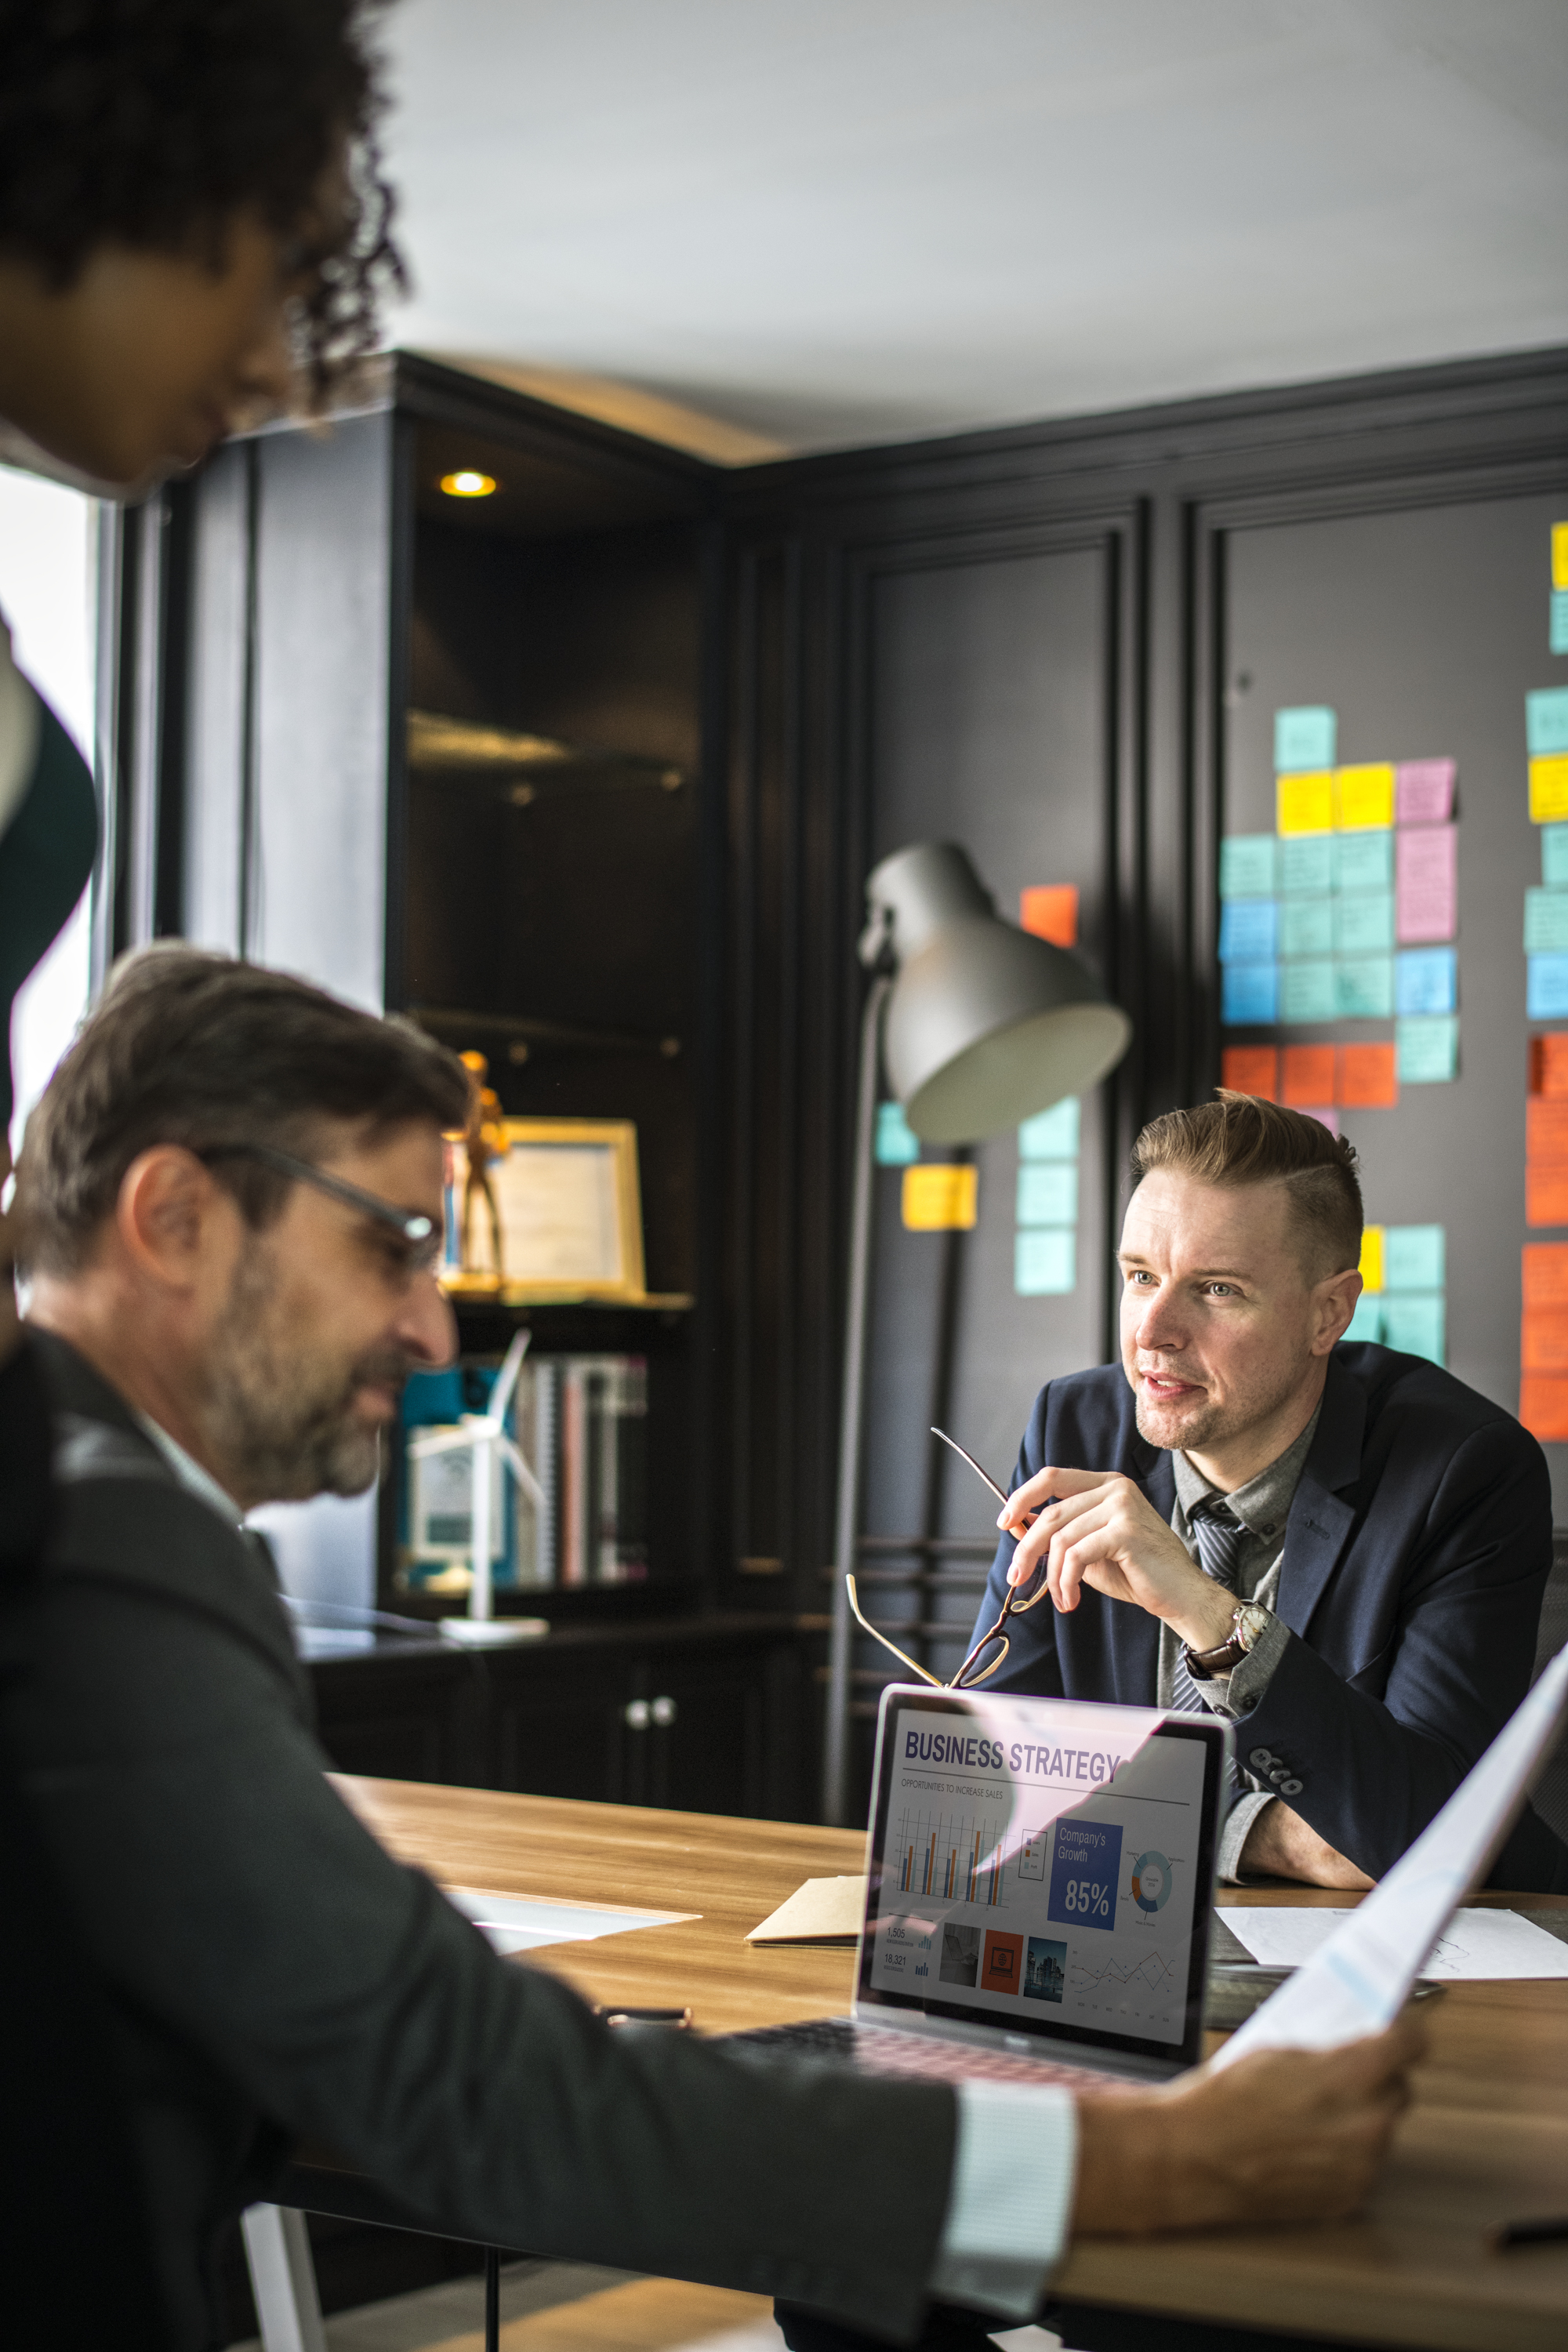
communication, computer, concentrated, connection, digital, electronic device, technology, conversation, professional